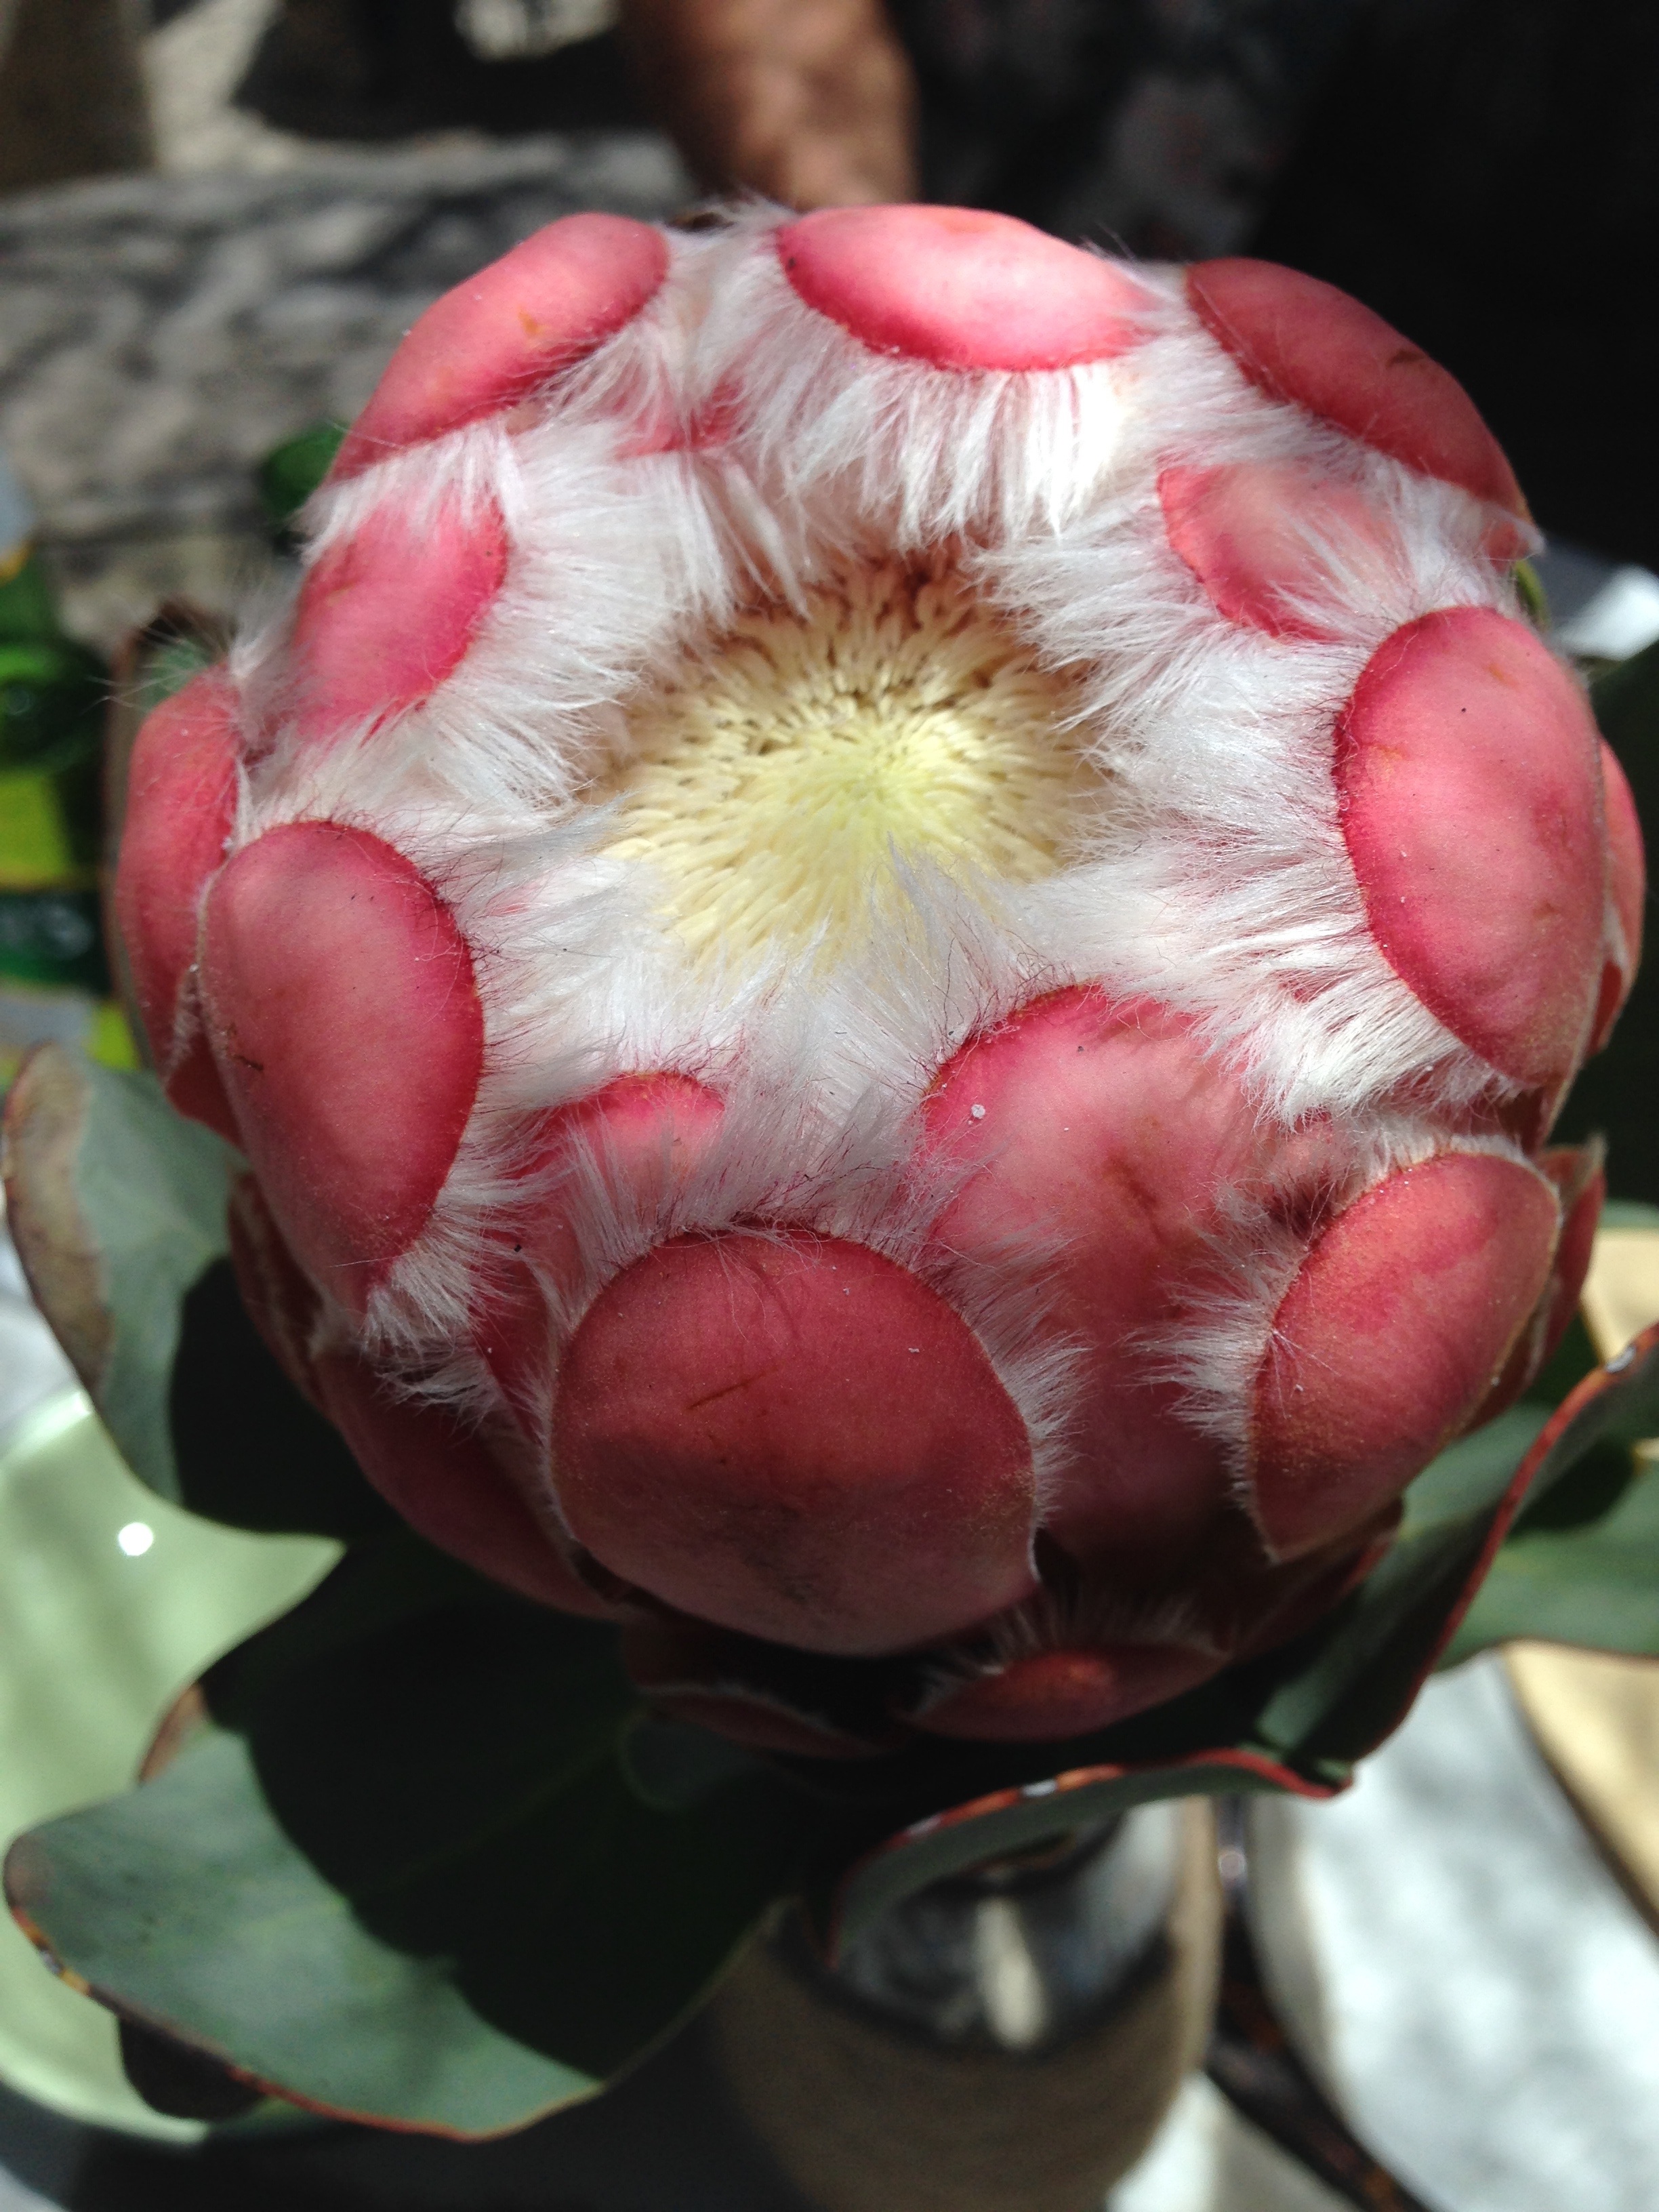
nature, blossom, plant, fruit, flower, petal, floral, wild, food, spring, red, produce, colourful, africa, botany, pink, flora, close up, macro photography, flowering plant, land plant